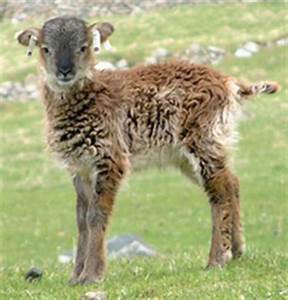
Label: pecora